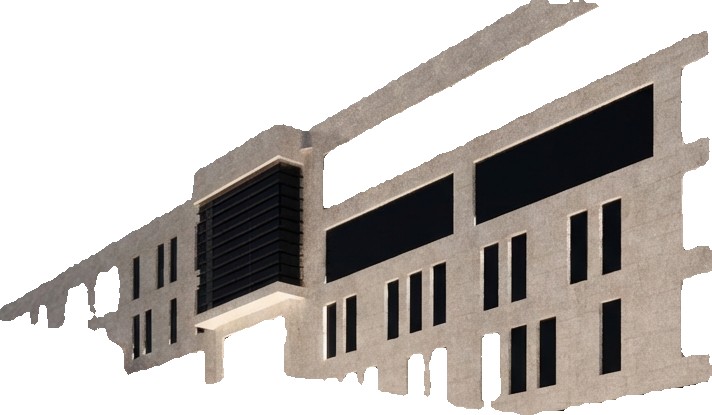
Surface category: wall